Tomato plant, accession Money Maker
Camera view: horizontal (90 deg, fisheye); turntable rotation: 90 degrees
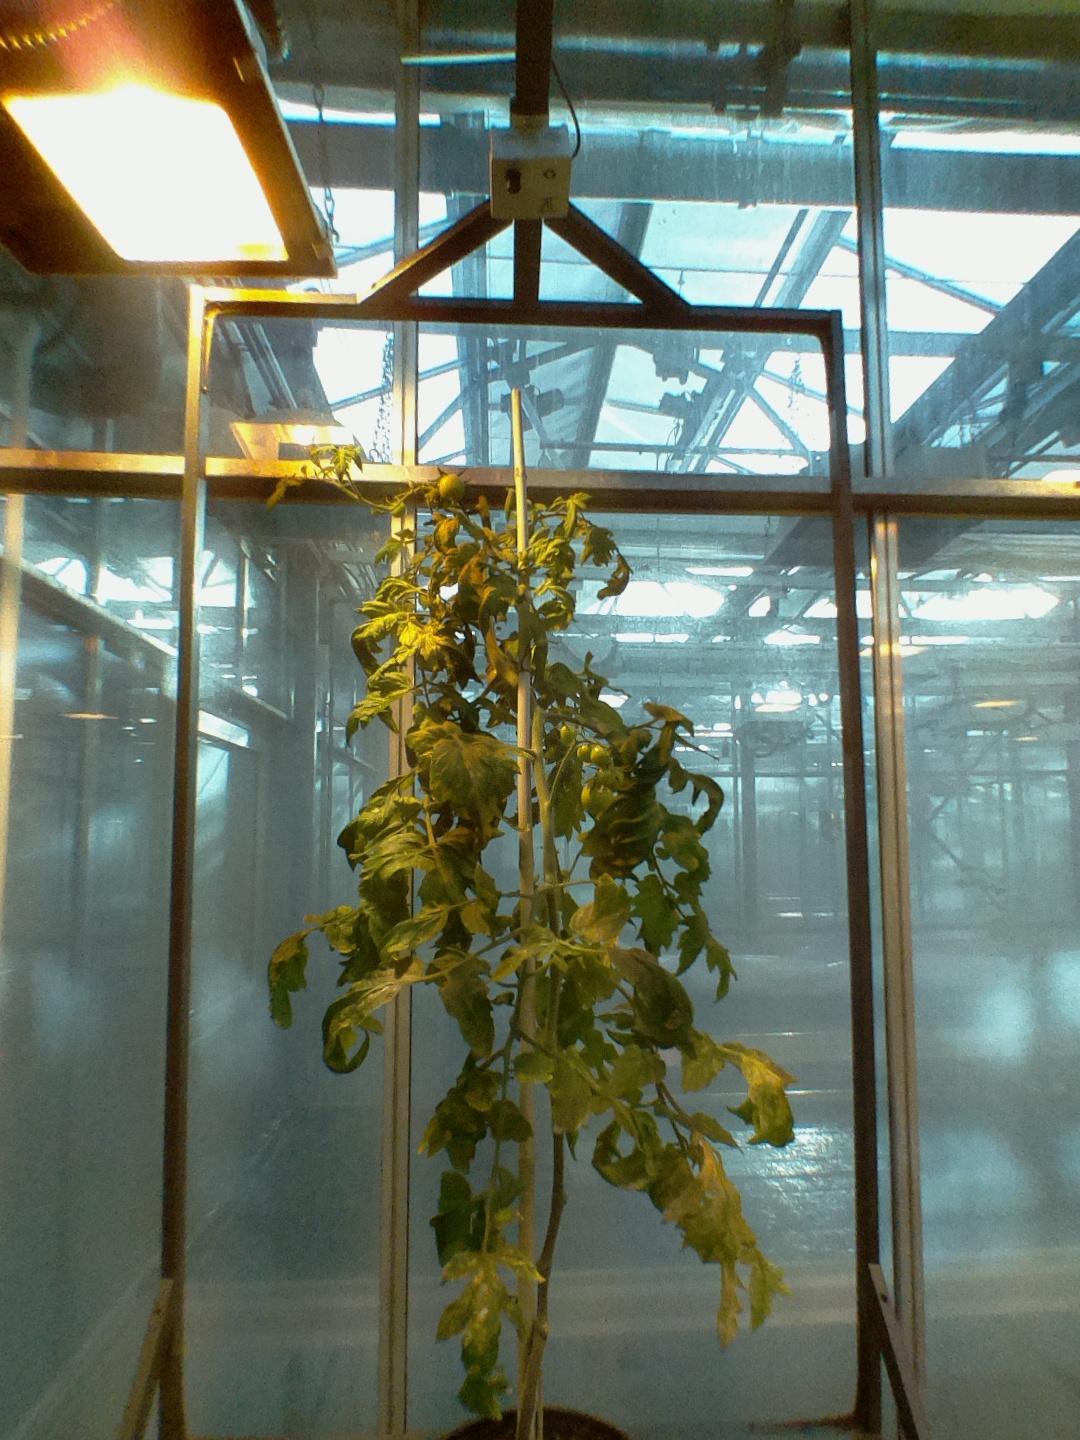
BBCH growth stage 74: 40%-50% of final fruit size